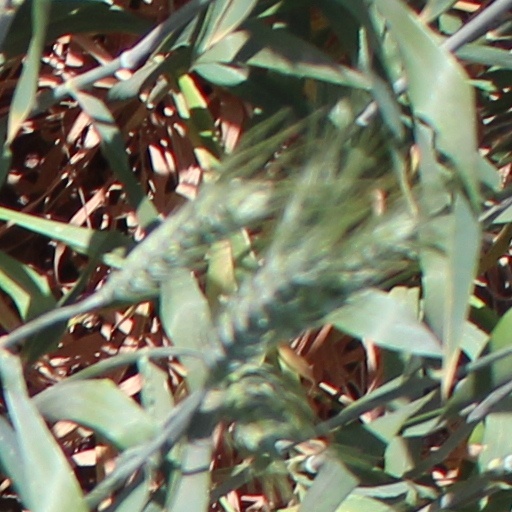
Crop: wheat